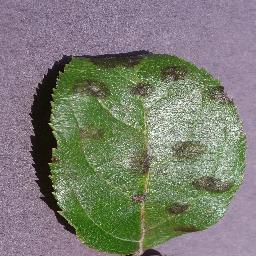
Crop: apple
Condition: scab